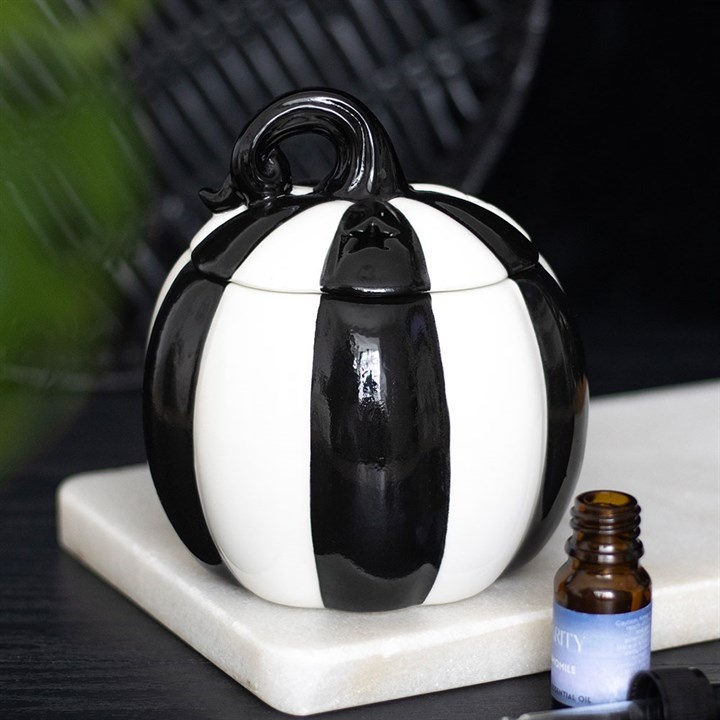
Black and White Striped Pumpkin Oil Burner
Add some strange and unusual flair to your home with this black and white striped pumpkin oil burner. Perfect for your favourite fragrance oils, this statement piece creates a cosy atmosphere with a touch of the unexpected. Simply place a standard tealight in the back and add your favourite spooky scent to the bowl above. The removable lid completes the design, blending function and style seamlessly. Recommended for use with fragrance oil diluted with water. Always remove the lid whilst in use. Please practice caution while burning and never leave unattended.
Category: Home & Garden > Decor > Home Fragrance Accessories > Candle & Oil Warmers